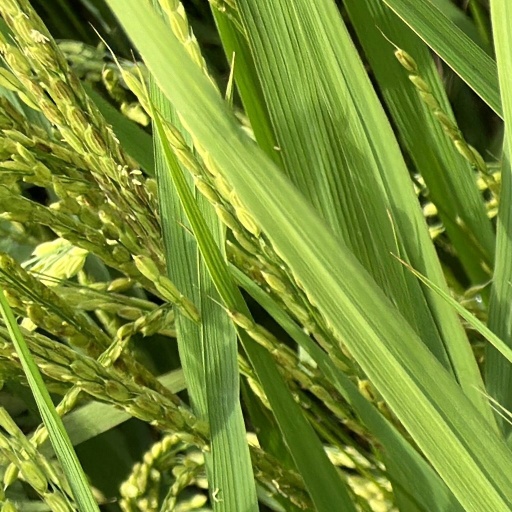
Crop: rice